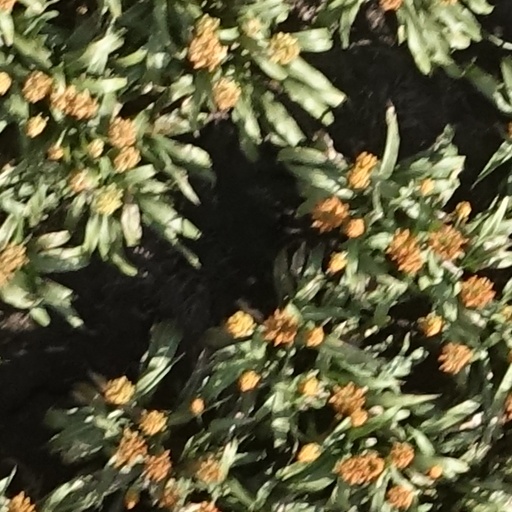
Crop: sorghum